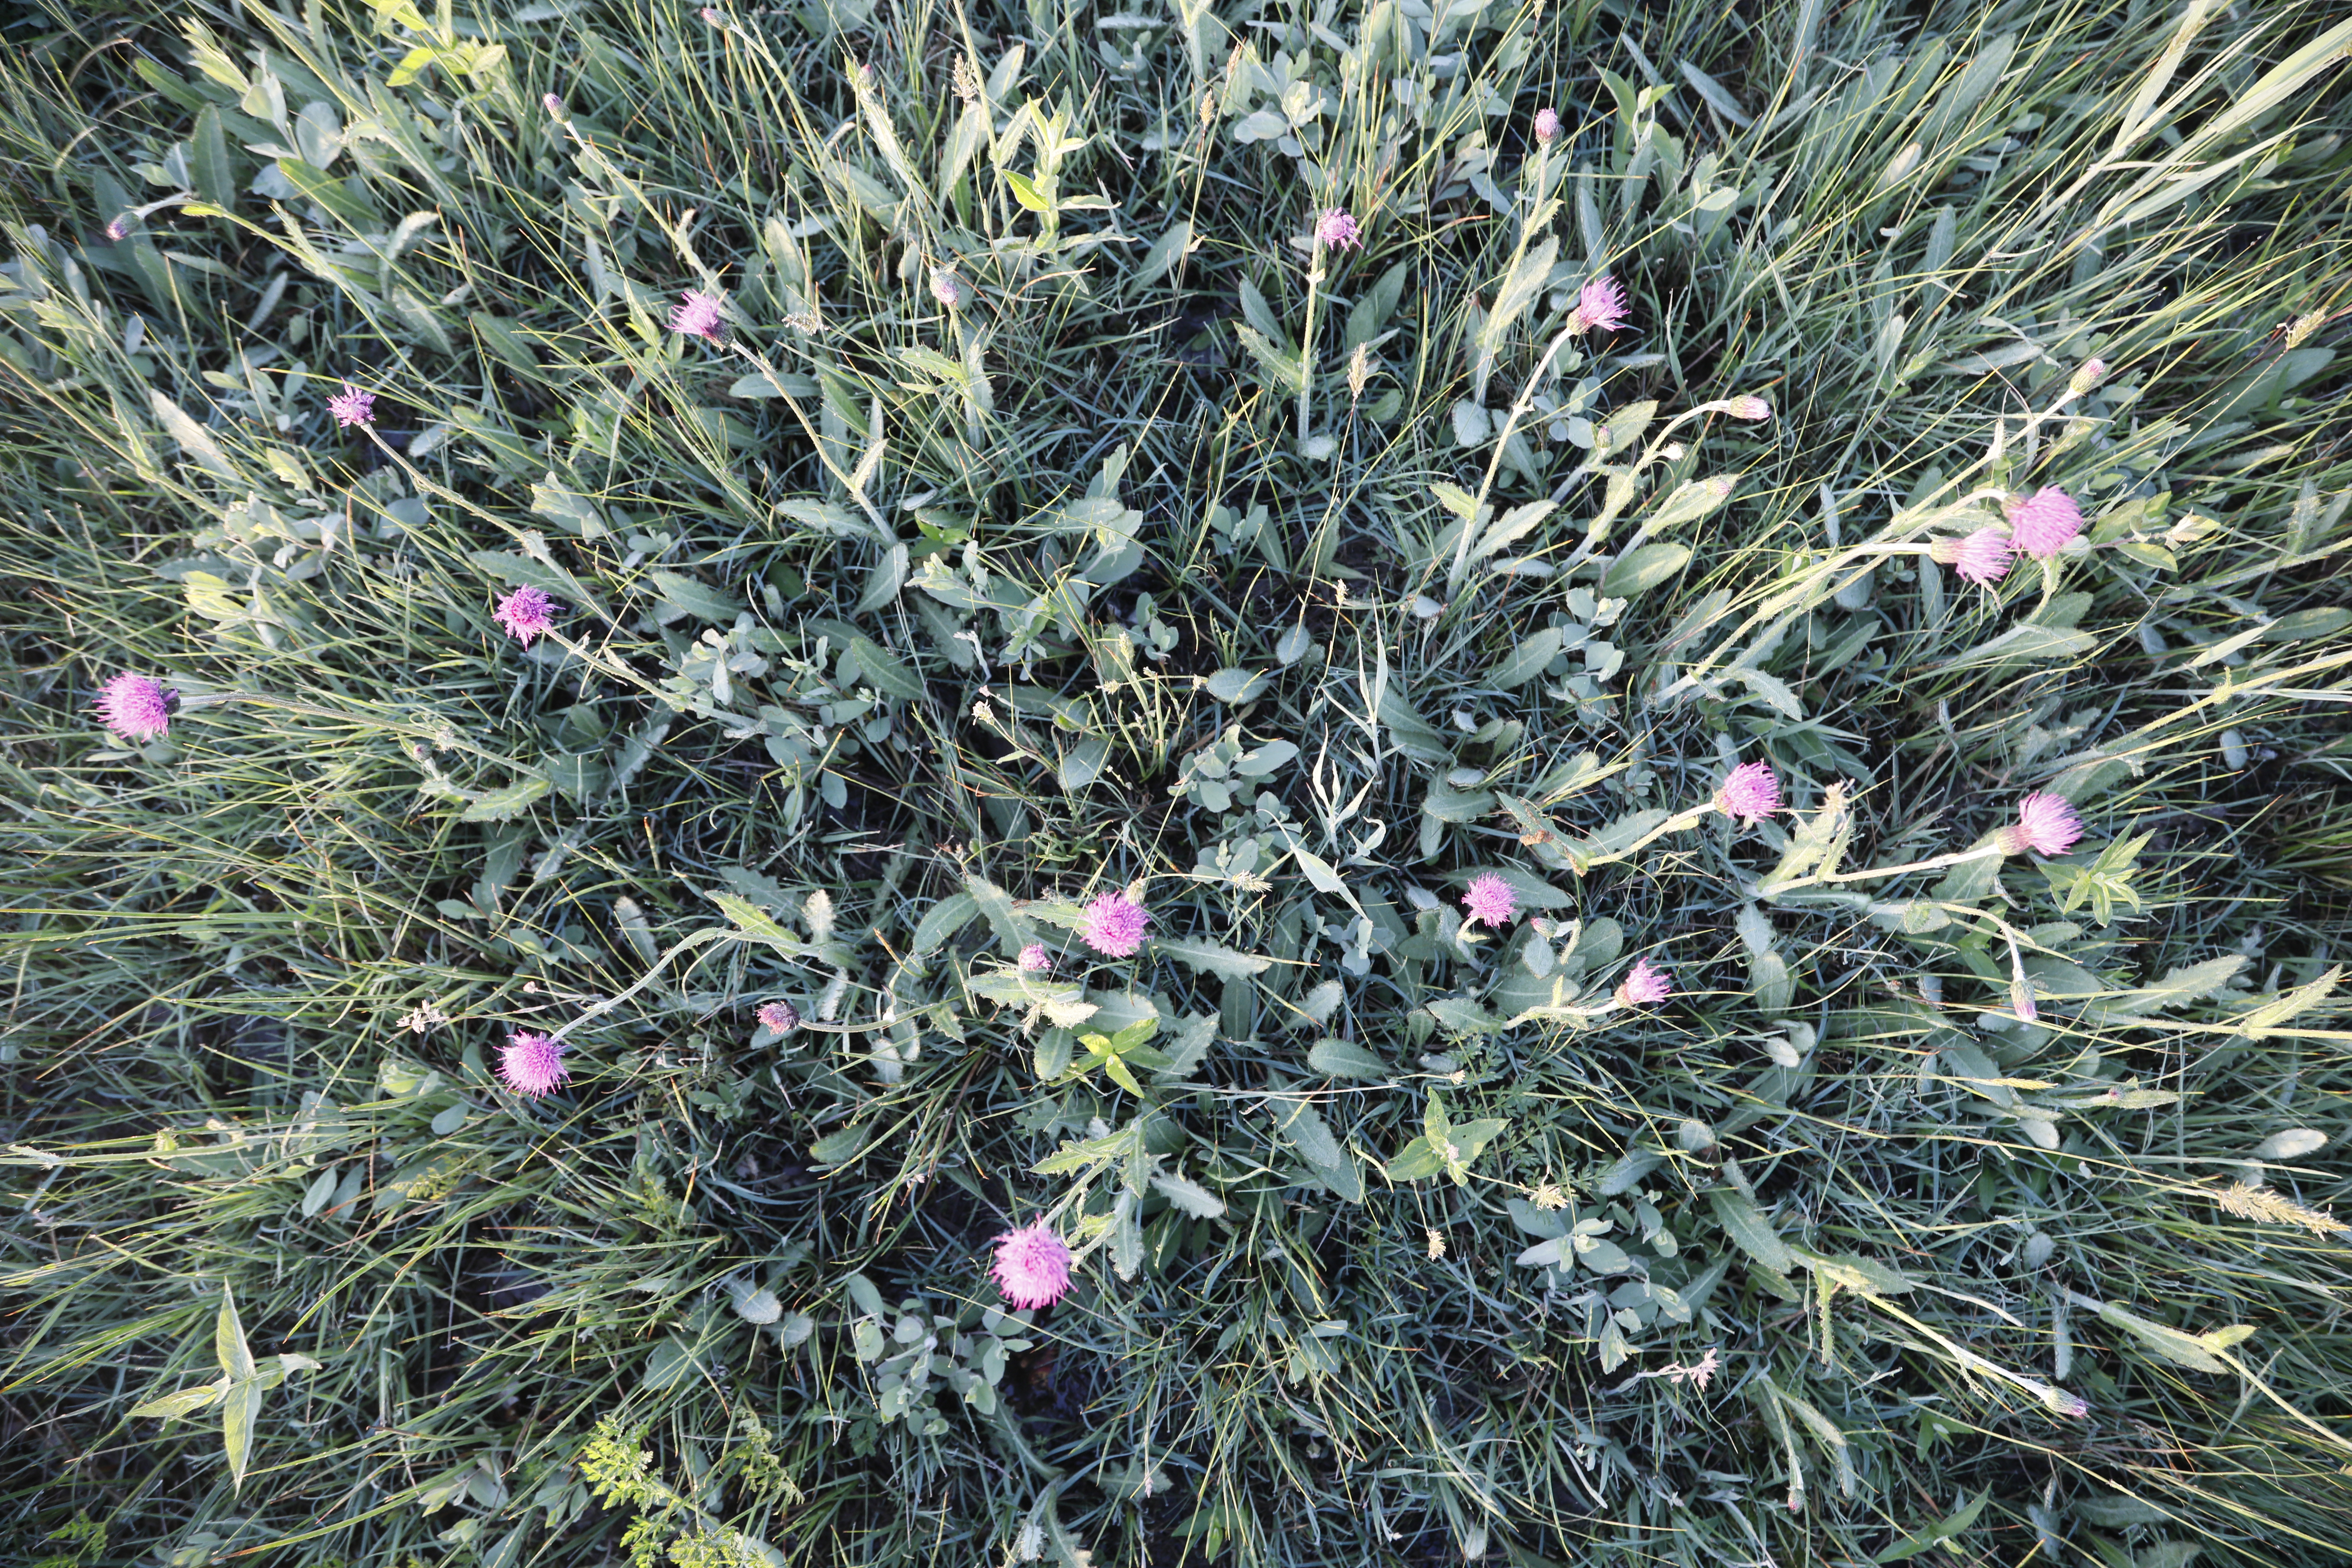
Plant species: Cirsium dissectum